Mandarin square

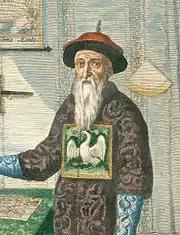
Jesuit missionary Adam Schall wearing a robe with civilian mandarin badge of the first rank

The specific birds and animals used to represent rank varied only slightly from the inception of mandarin squares until the end of the Qing dynasty. Officials who held a lower position or did odd jobs used the magpie during the Ming dynasty. Supervising officials used xiezhi. Musicians used the oriole. The following tables show this evolution: